301st Air Refueling Squadron

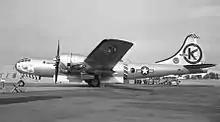
KB-29M as flown by the 301st Air Refueling Squadron

The 301st Air Refueling Squadron was activated in March 1949 at Barksdale Air Force Base, Louisiana